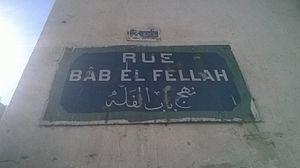
Sidi El Béchir, Tunis سيدي البشير ، تونس
Le souk Bab El Fellah est l'un des souks de Tunis. Ses produits sont divers et destinés à une utilisation quotidienne.